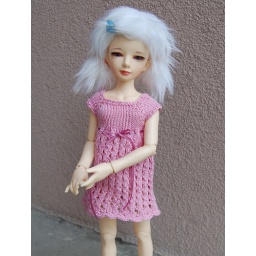
Knitted dress in 100% cotton for mini/MSD sized girls